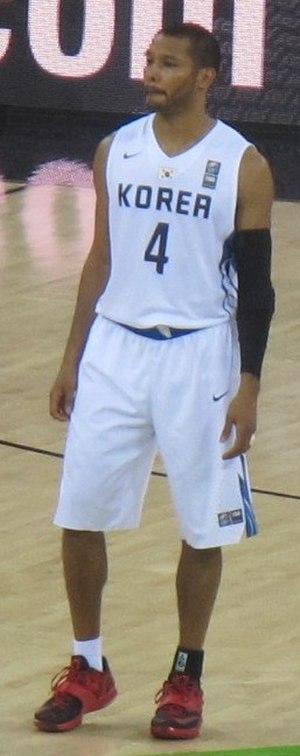
Jarod Stevenson ou Moon Tae-jong, né le 1ᵉʳ décembre 1975 à Séoul, est un joueur de basket-ball professionnel américaino-coréen. Il mesure 2,00 m et évolue au poste d'ailier. Stevenson a participé au championnat d'Asie 2011 et à la coupe du monde 2014 avec la Corée du Sud.